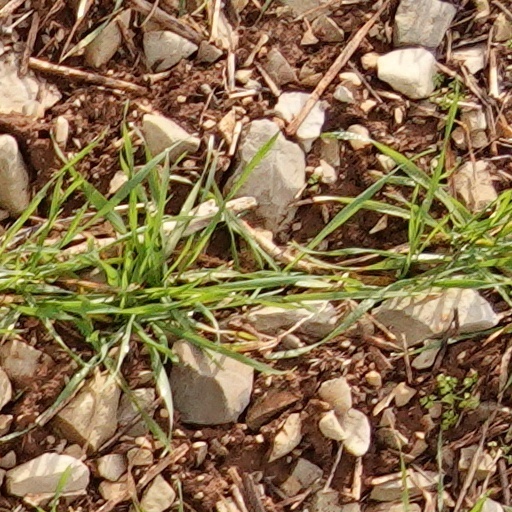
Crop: wheat